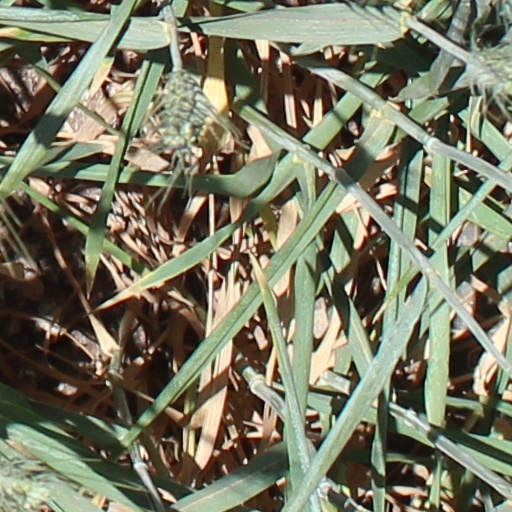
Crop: wheat